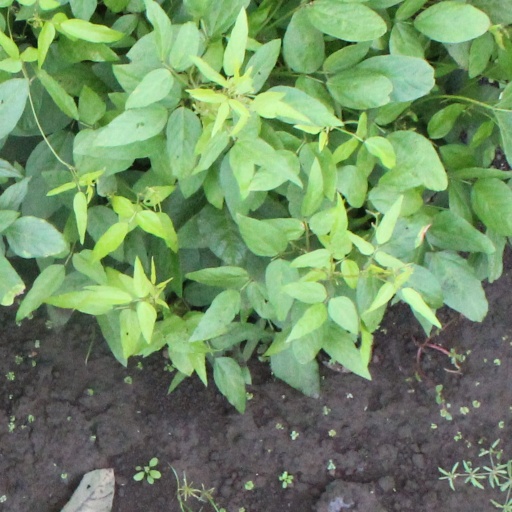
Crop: soybean